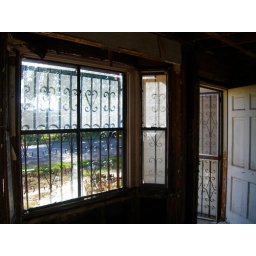
Dilapidated house sitting in stark contrast to the new Habitat homes next door.